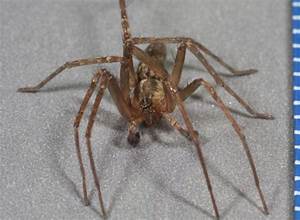
Label: ragno